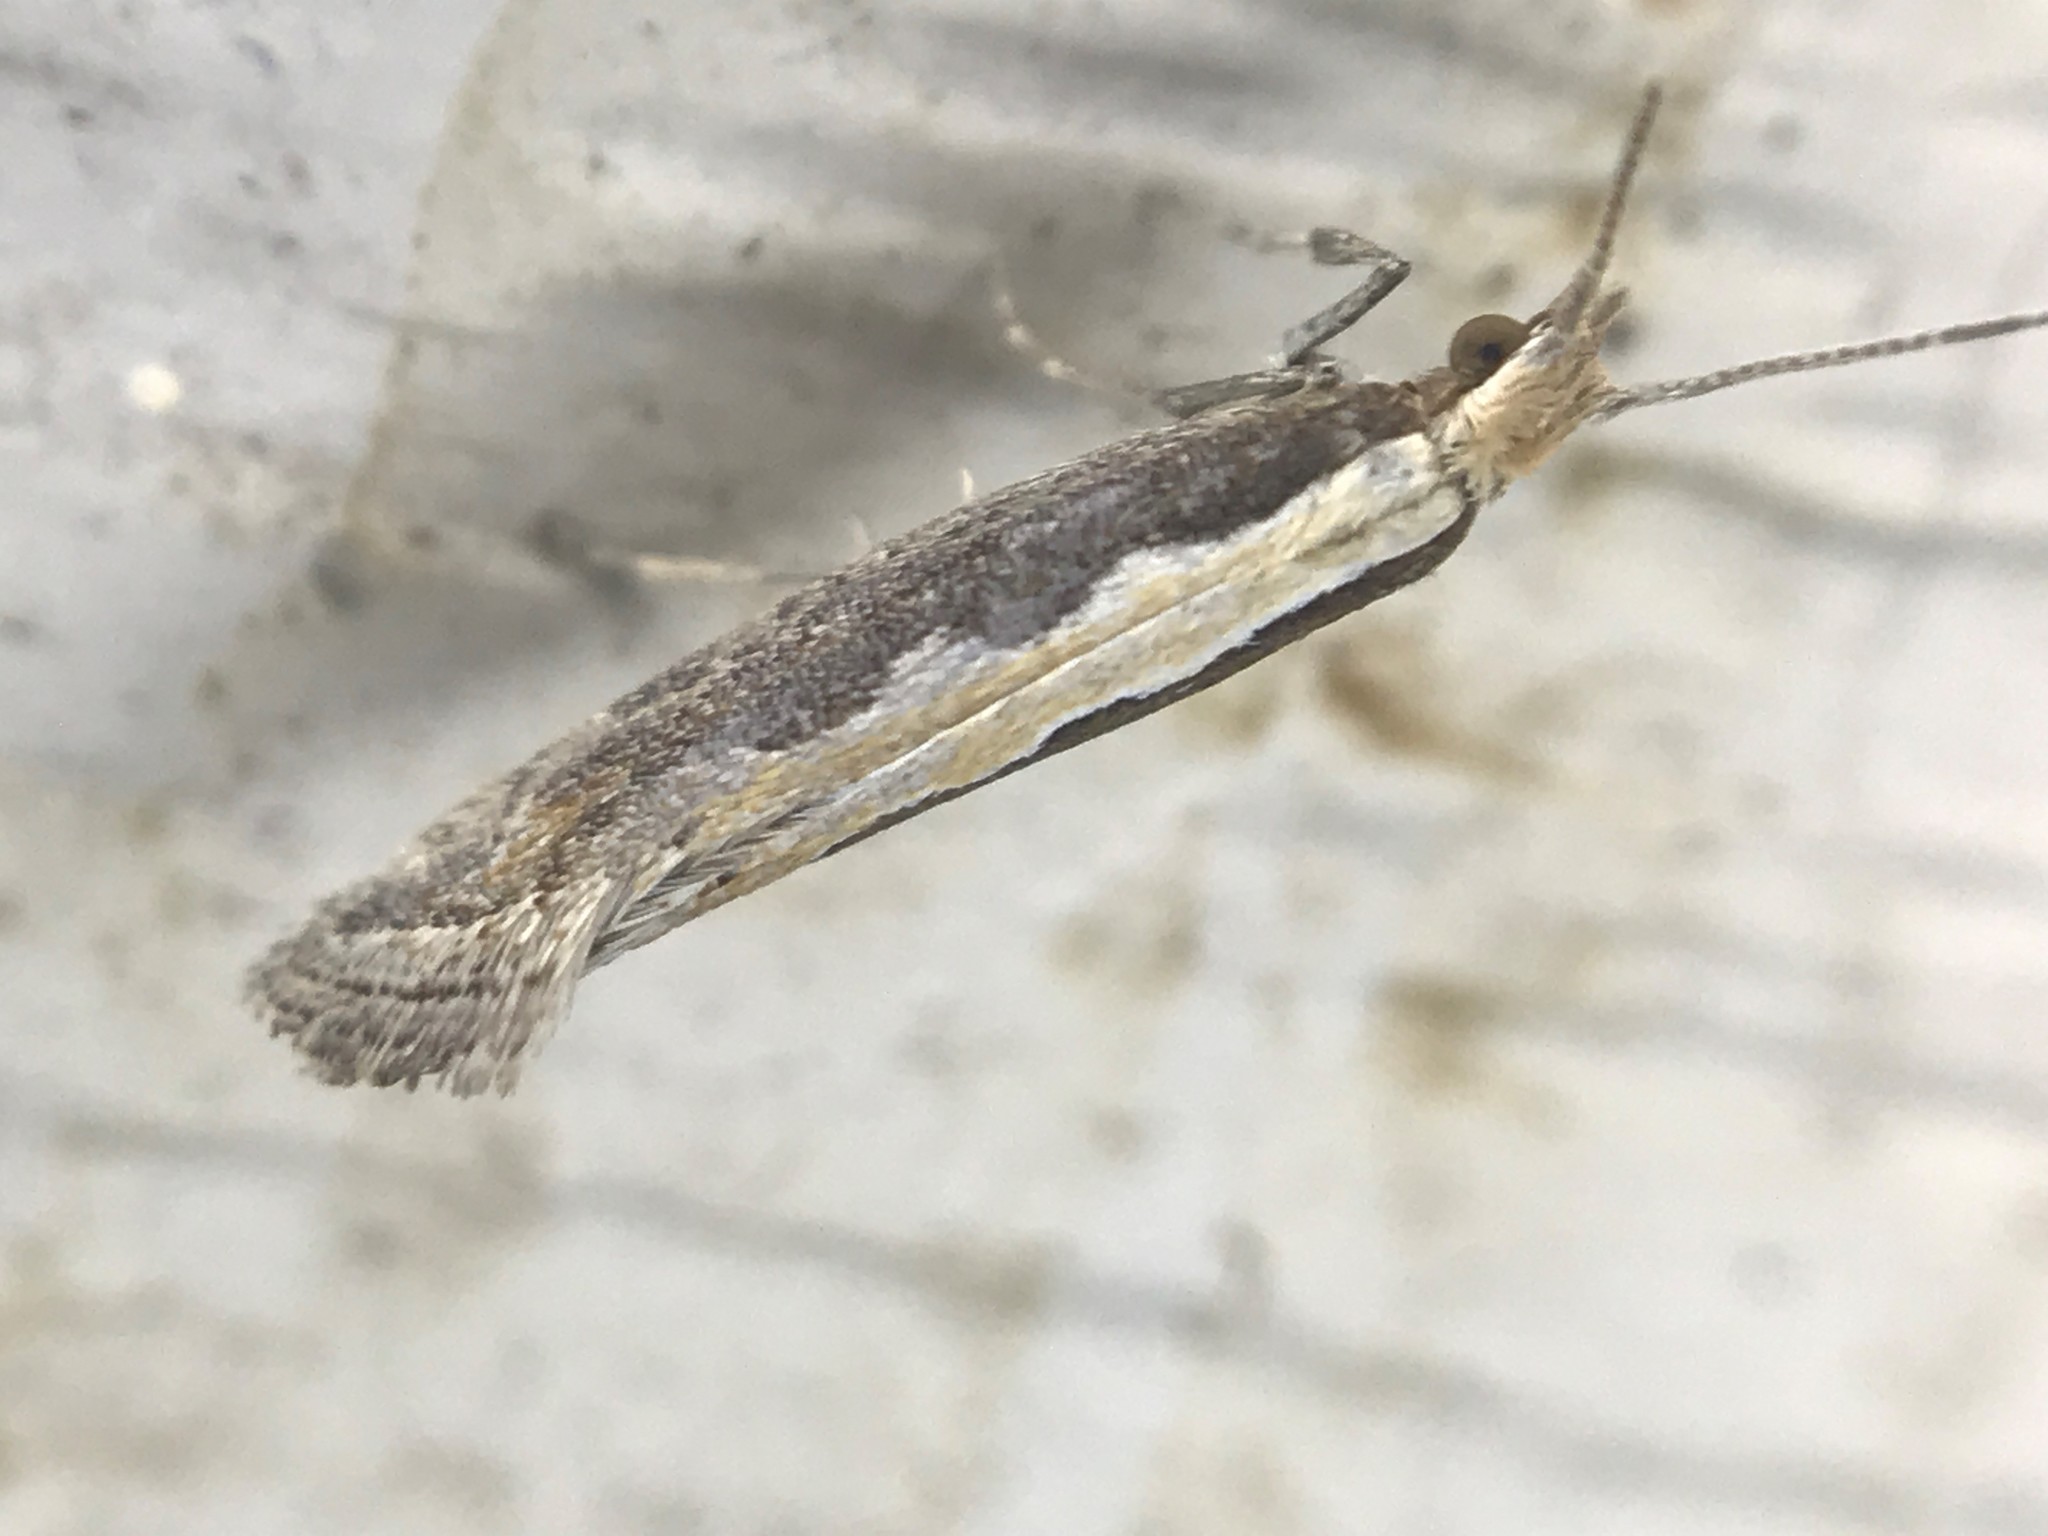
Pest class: diamondback_moth